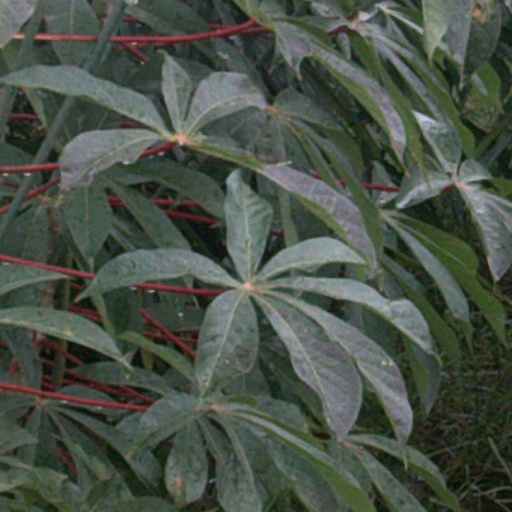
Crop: cassava